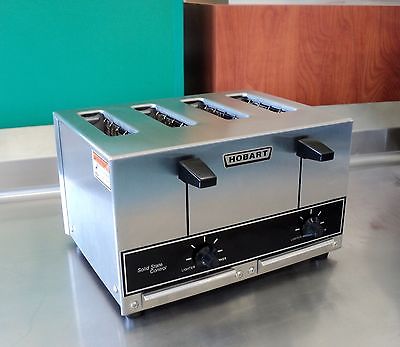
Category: toaster